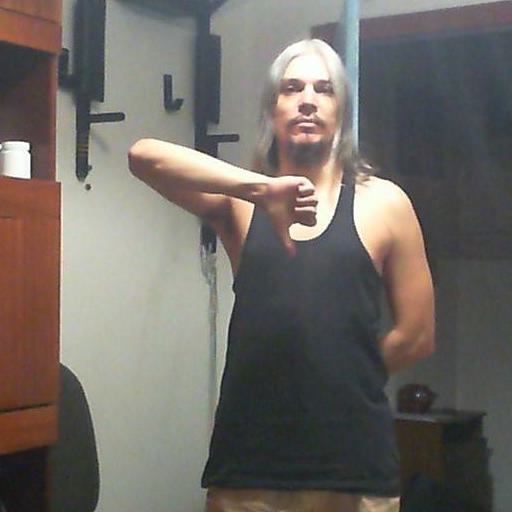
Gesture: dislike